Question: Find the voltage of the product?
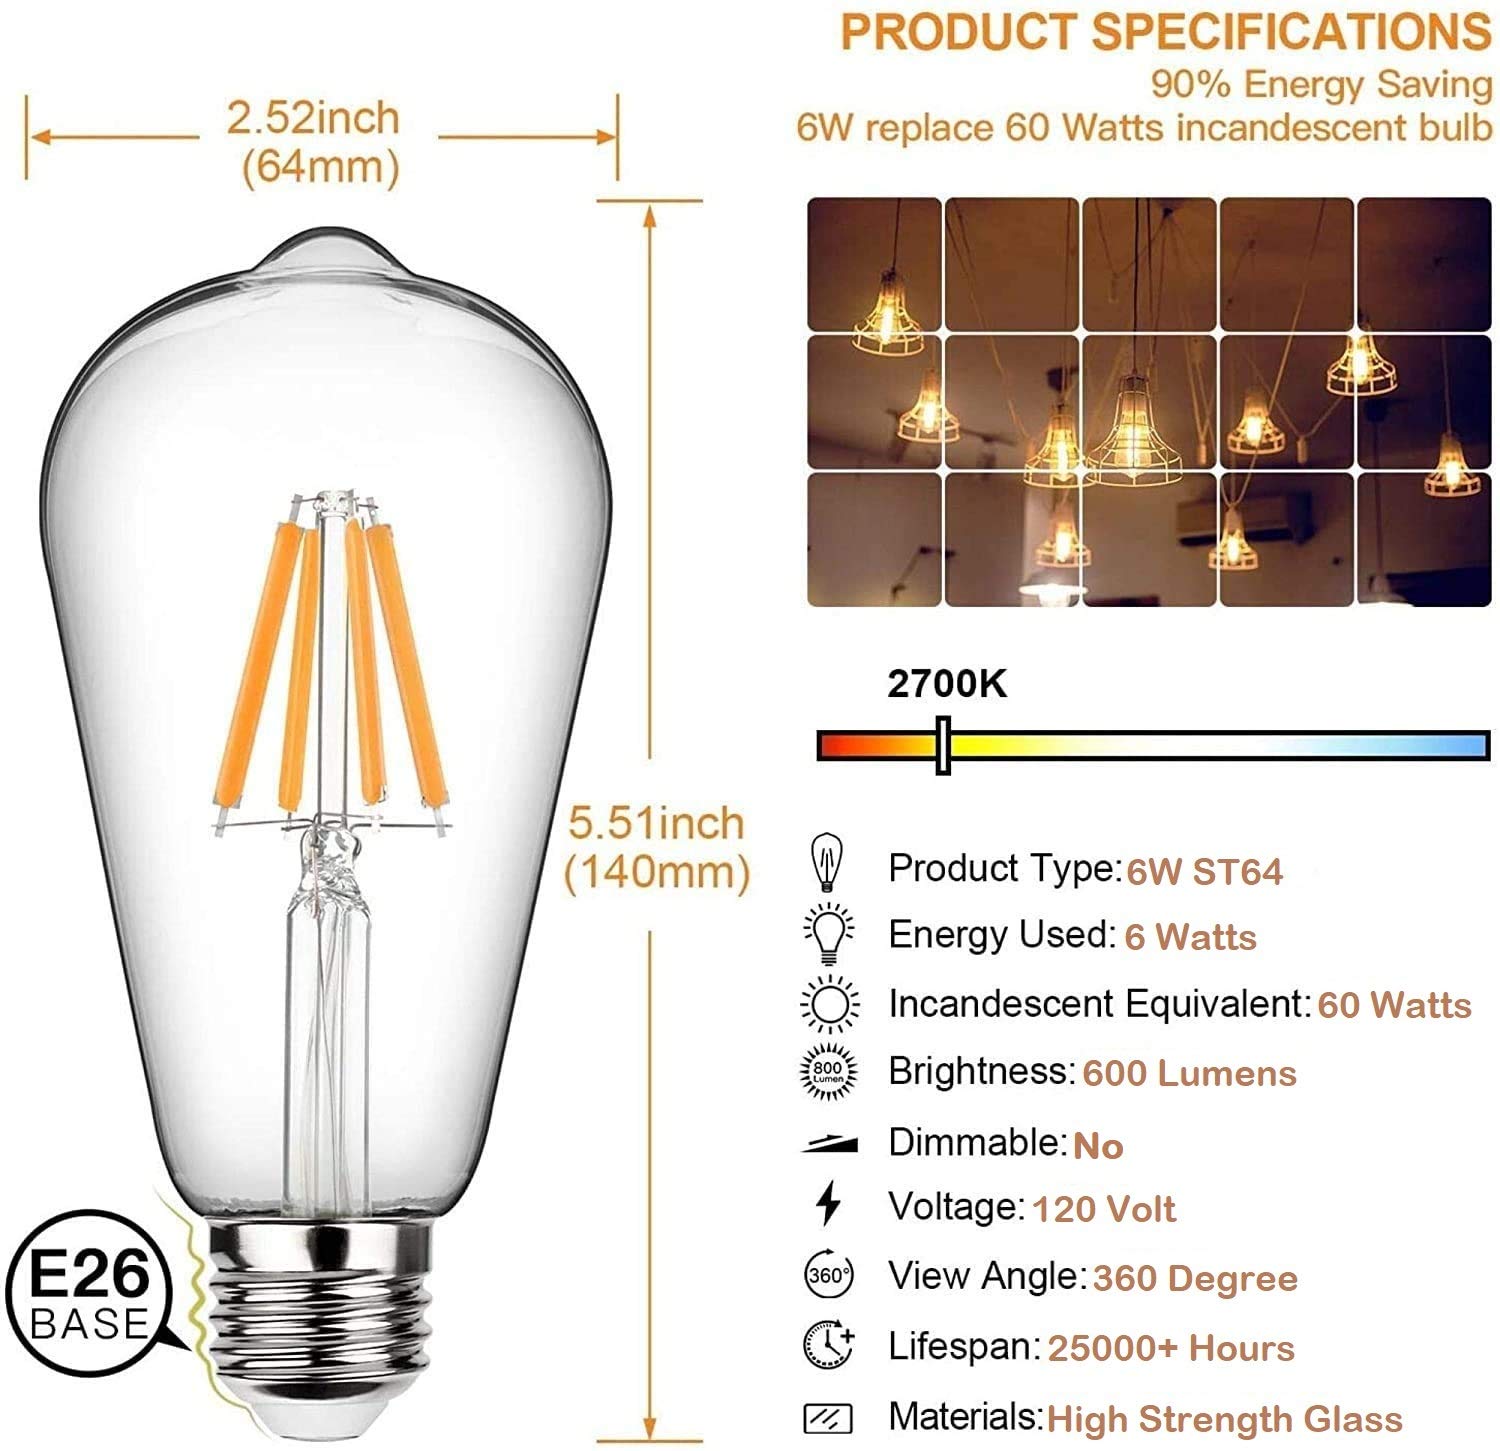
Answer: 120.0 volt